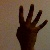
The image shows a hand gesture representing the number 4 in Indian Sign Language.